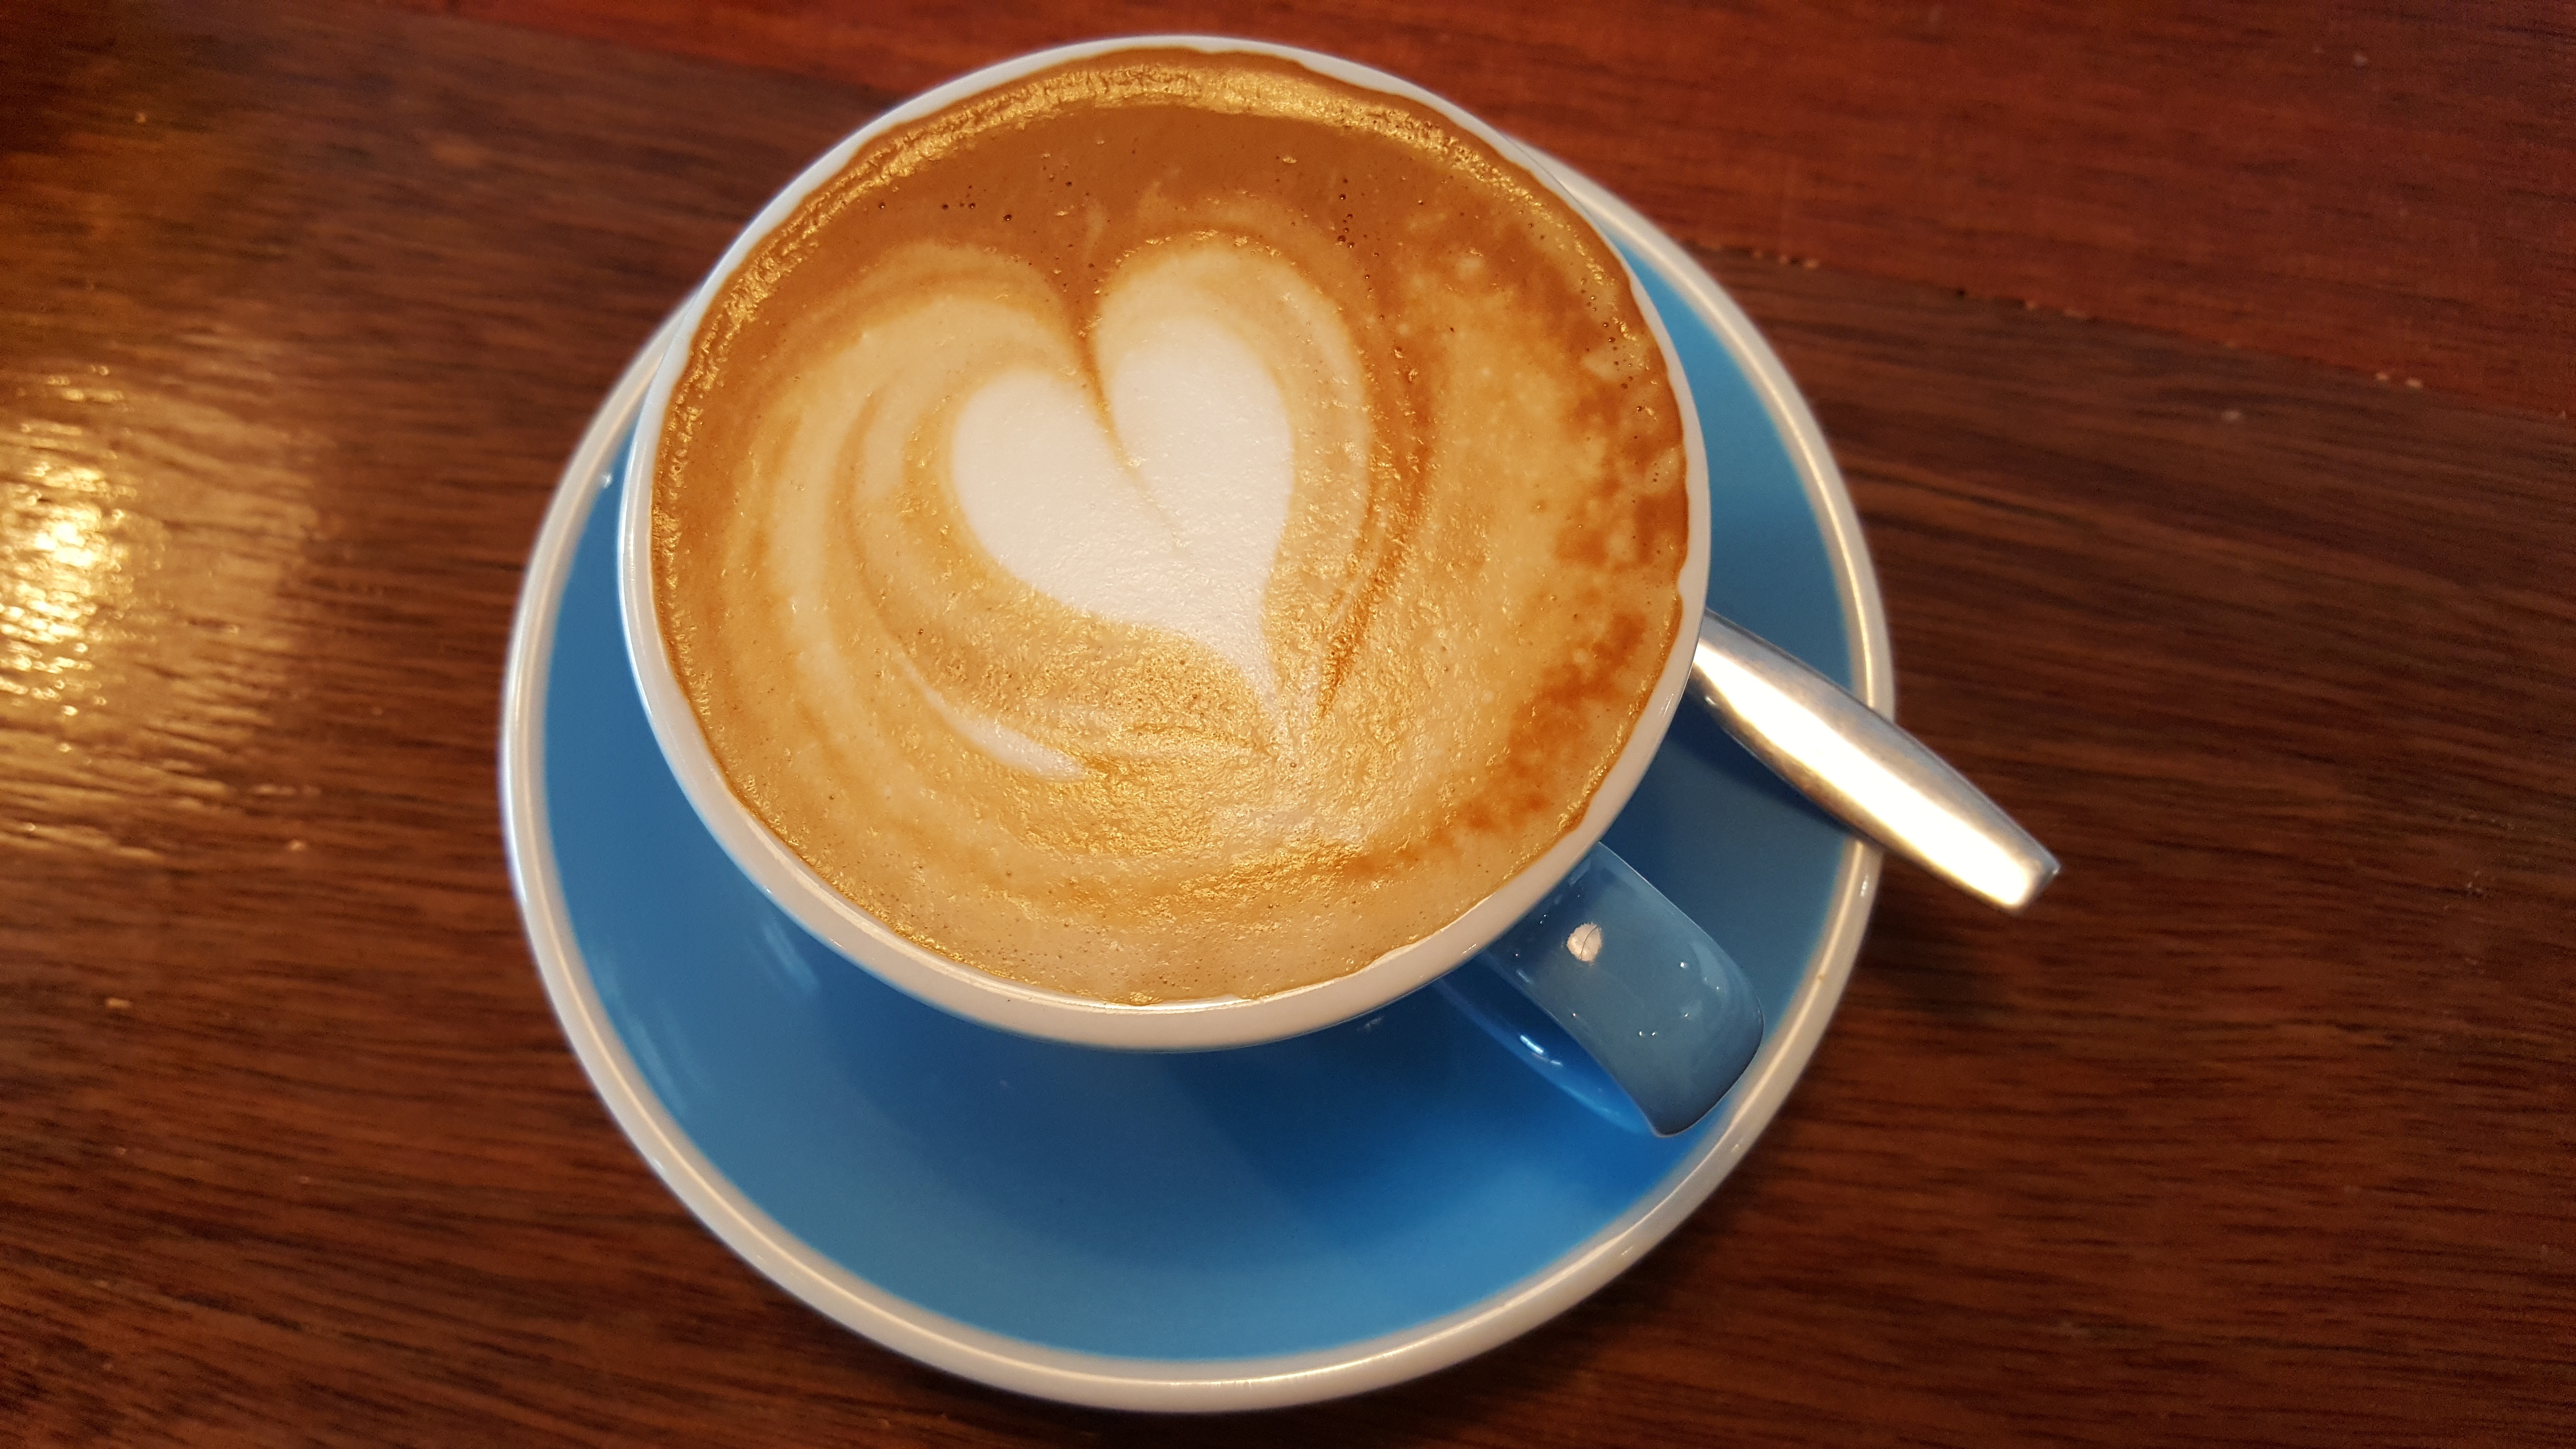
cafe, coffee, cup, latte, cappuccino, drink, espresso, coffee cup, caffeine, flat white, caf au lait, cortado, caff macchiato, coffee milk, ristretto